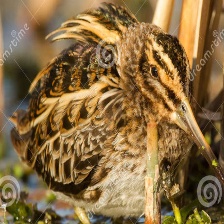
Species: JACK SNIPE
Scientific name: LYMNOCRYPTES MINIMUS